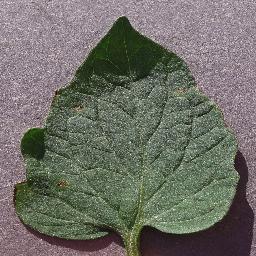
Label: Tomato___Target_Spot